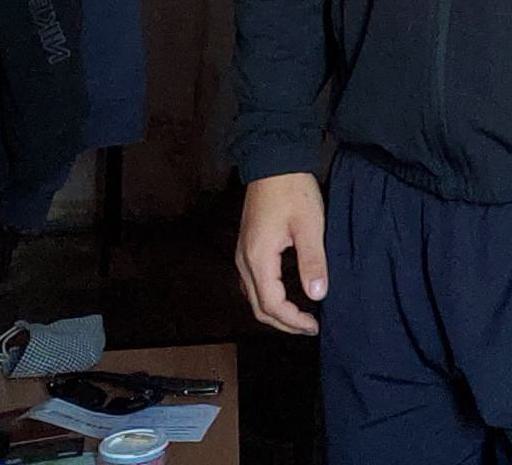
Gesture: no_gesture